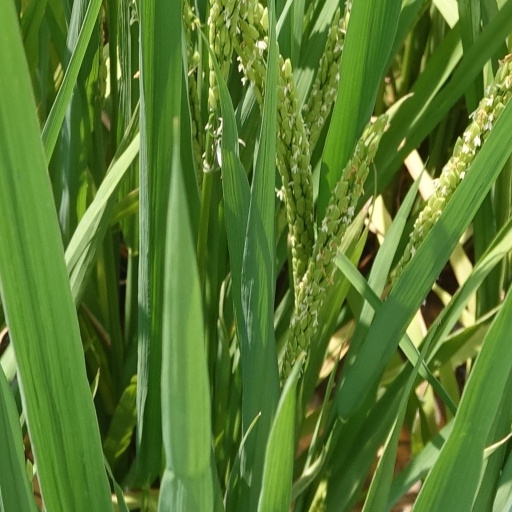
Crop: rice